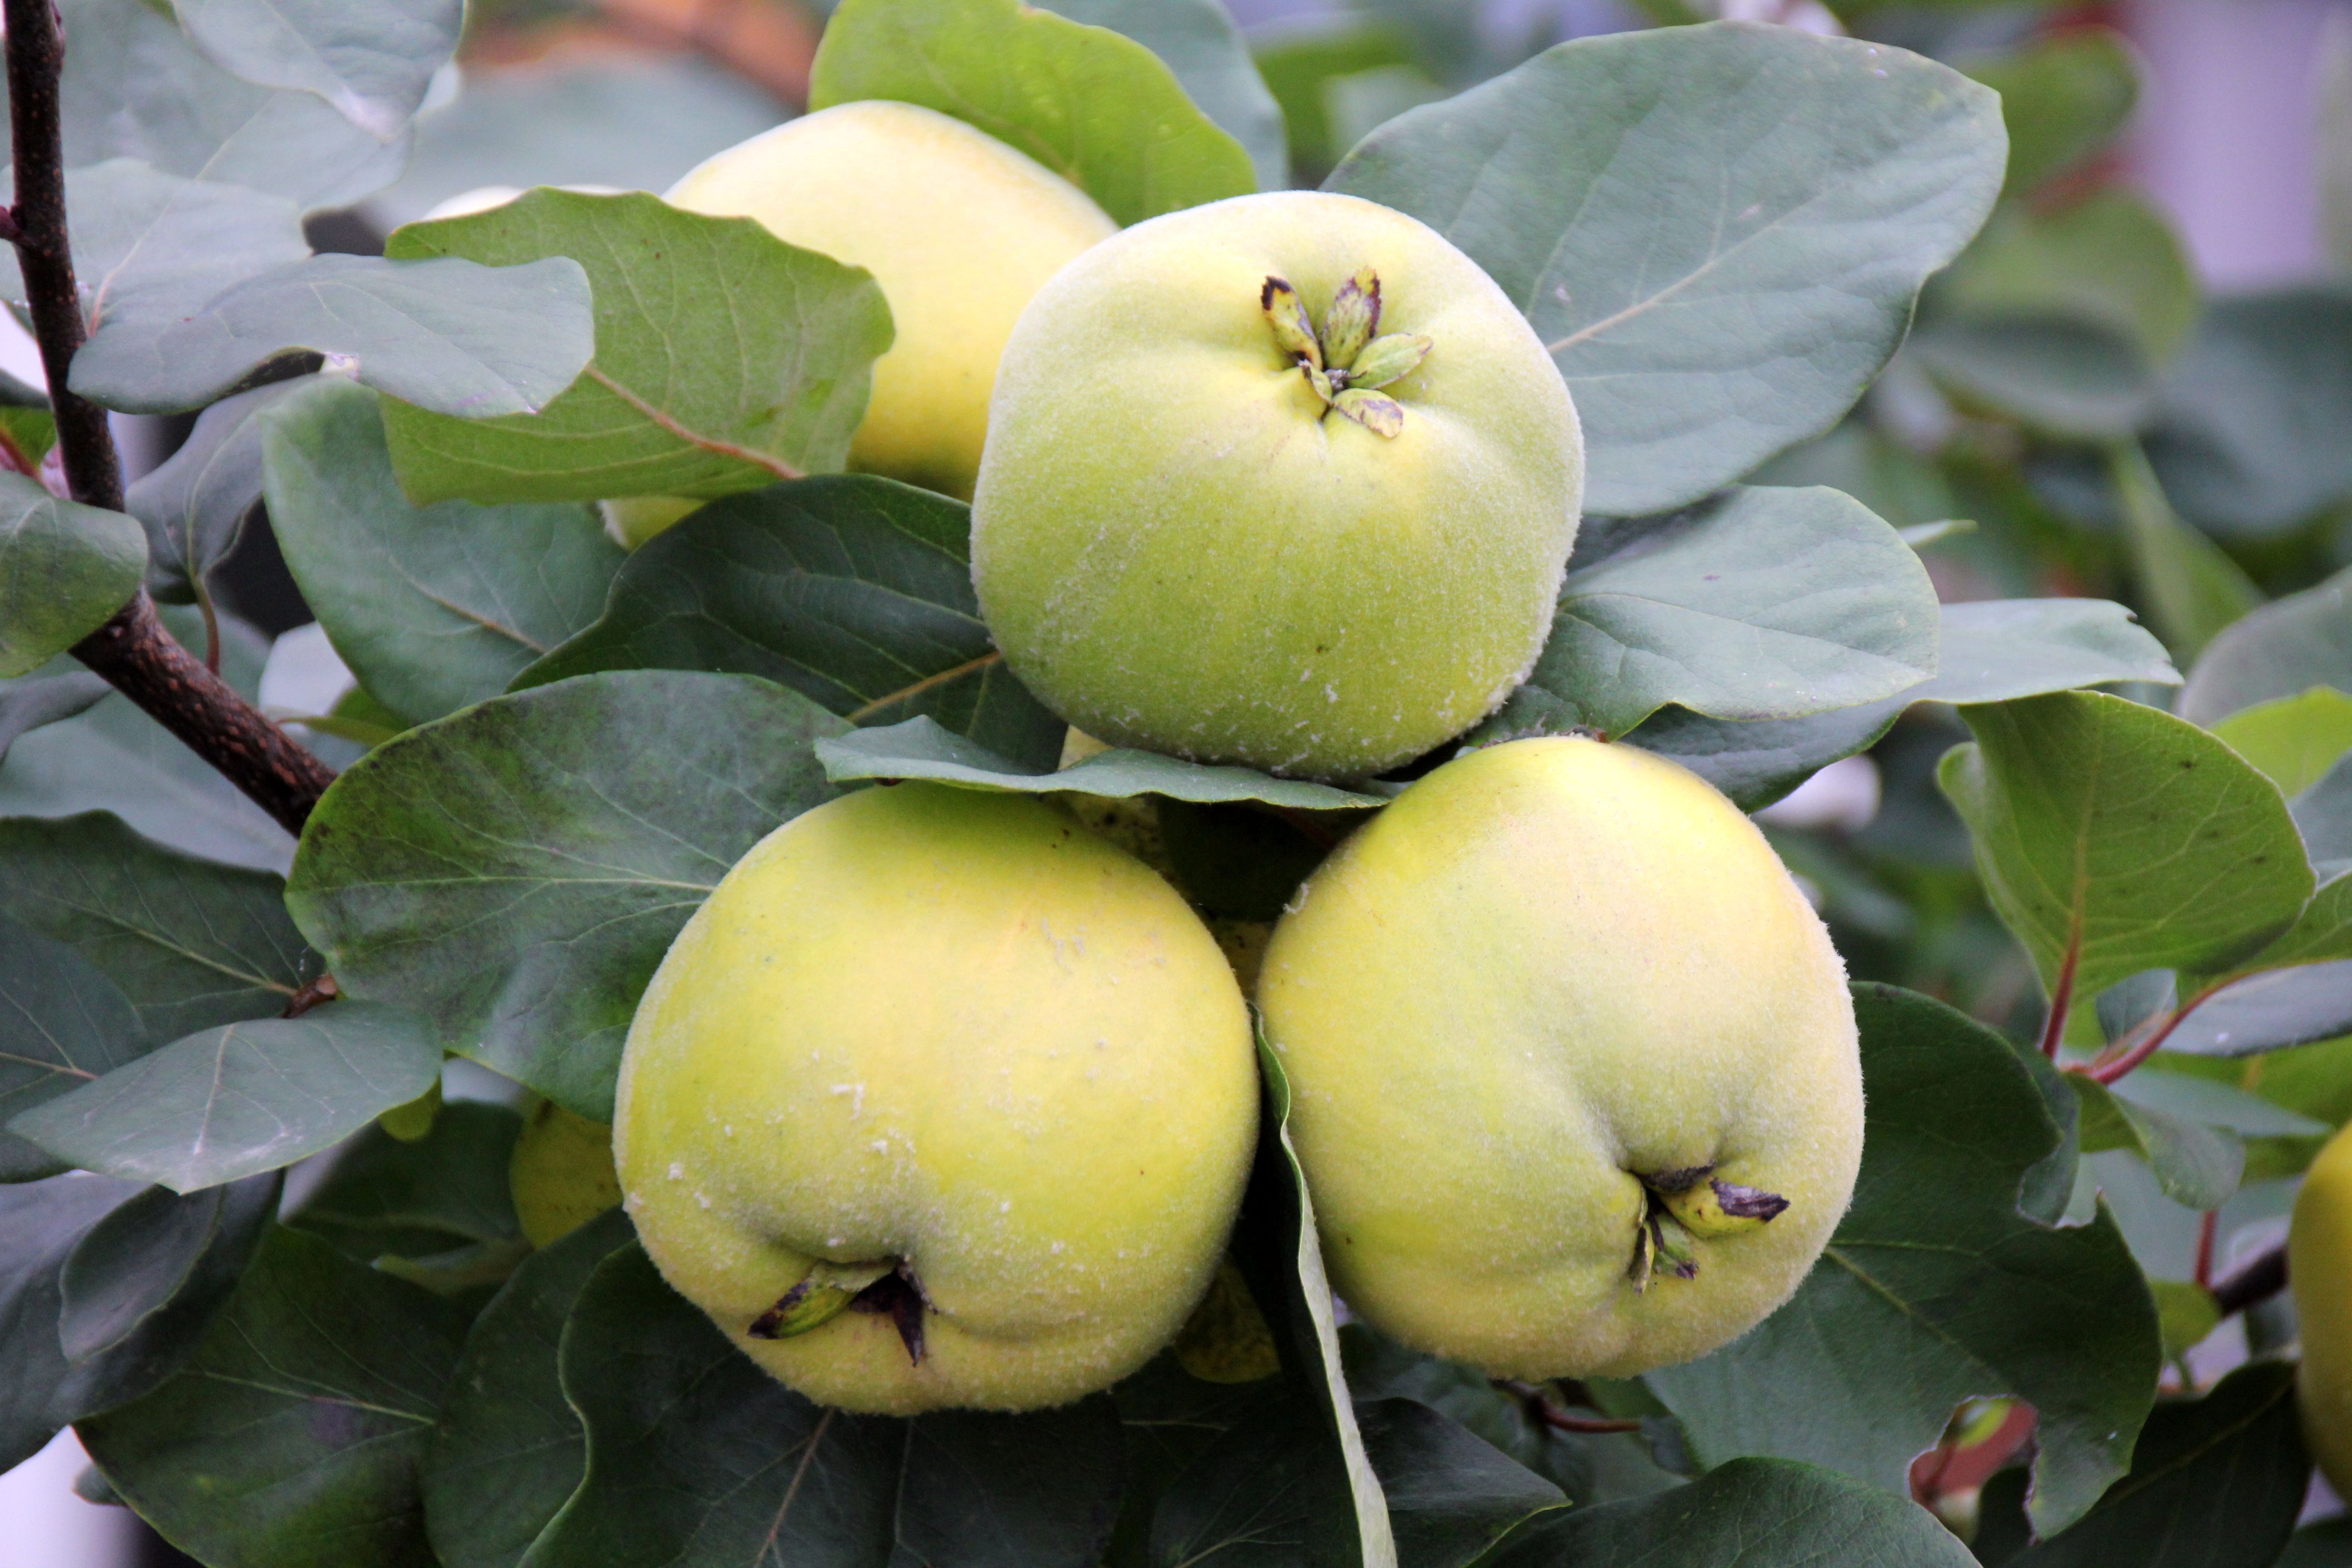
apple, tree, nature, plant, fruit, flower, food, harvest, produce, thanksgiving, fruit tree, quince, flowering plant, rose family, land plant